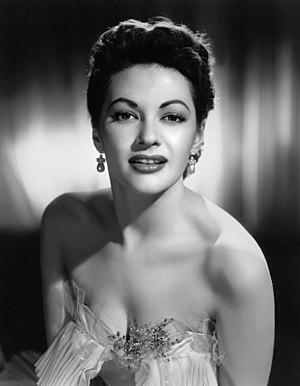
Yvonne De Carlo, née Margaret Yvonne Middleton, est une actrice d'origine canadienne naturalisée américaine, née le 1ᵉʳ septembre 1922 à Vancouver et morte le 8 janvier 2007 à Woodland Hills, Los Angeles.